Armen Ohanian

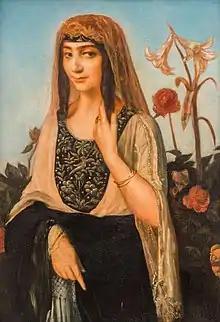
Portrait of Armen Ohanian by Emile Bernard, 1913

The decline of her dance career did not deter Ohanian from pursuing cultural and political interests. Having become interested in the native dances of Mexico during a brief trip in 1922–1923, she founded a school of dance in Mexico City in 1936. Committed to communism since the mid-1920s, Ohanian was an active member of the Mexican Communist Party. In collaboration with her husband, she translated many books from Russian into Spanish, but also became a prolific author in her own right with books on Russian, Soviet, and Mexican literature. In 1946 she published "Happy Armenia," a book on Soviet Armenia in Spanish, which marked a renewal of interest in her Armenian ancestry. Among her literary output, however, her work of choice was a poem, "My Dream as an Exile," written in Armenian and published in 1952 in a journal of Paris.